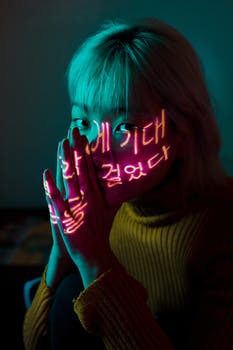
Label: No Watermark